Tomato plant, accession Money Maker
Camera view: vertical (180 deg); turntable rotation: 300 degrees
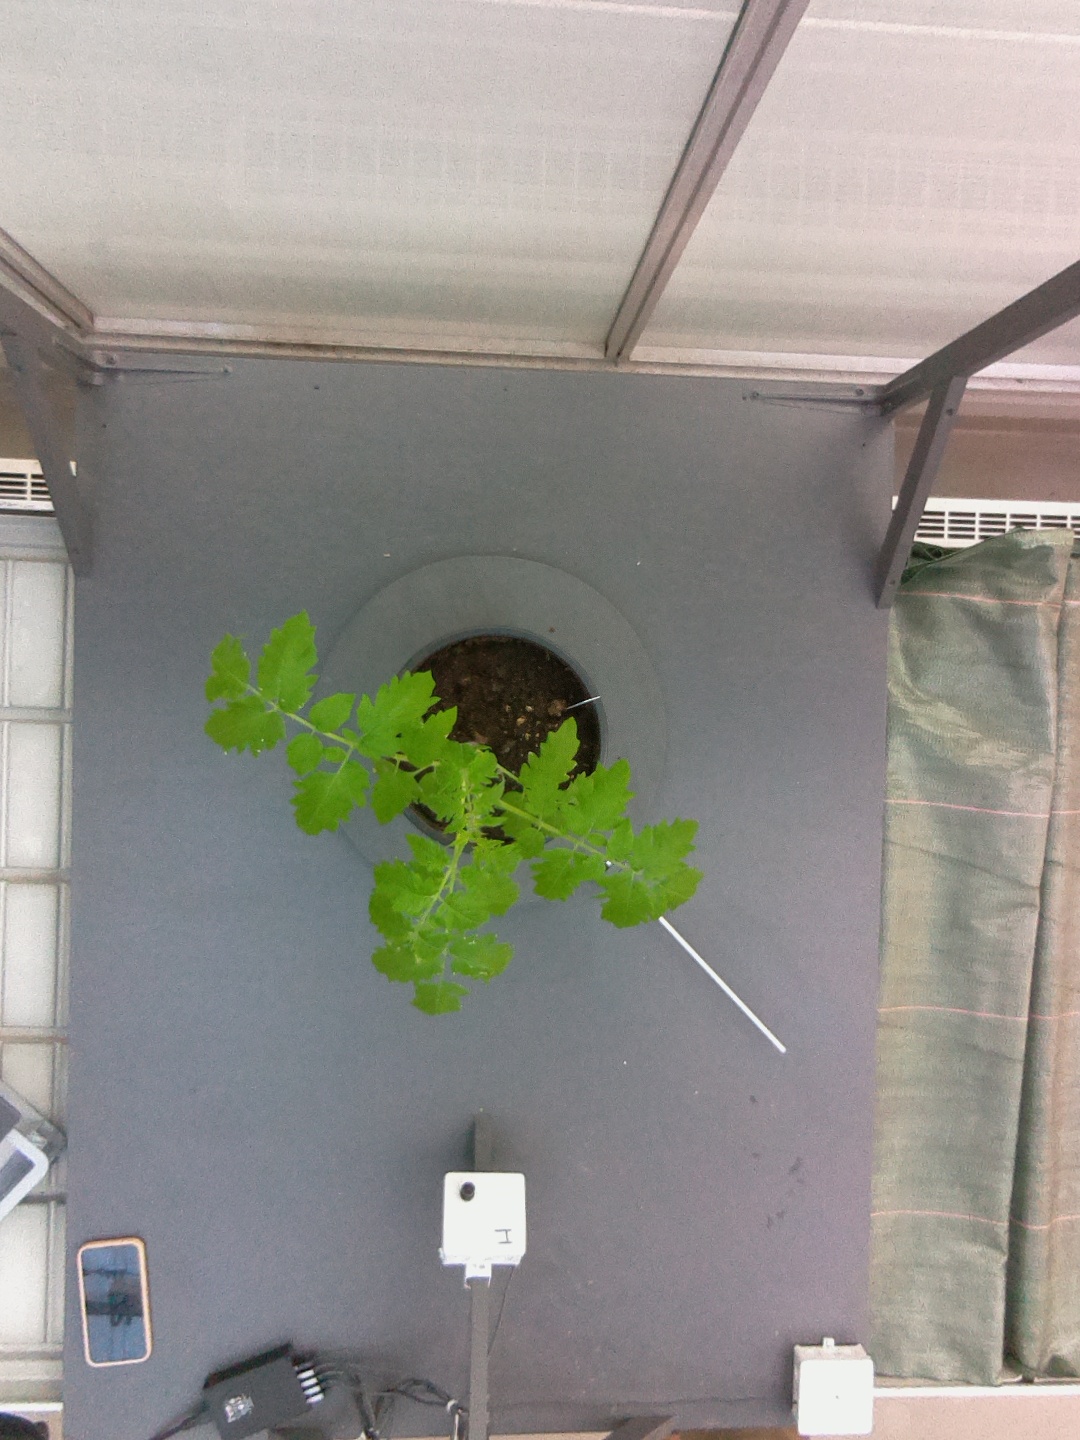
BBCH growth stage 13: 6 of true leaves visible